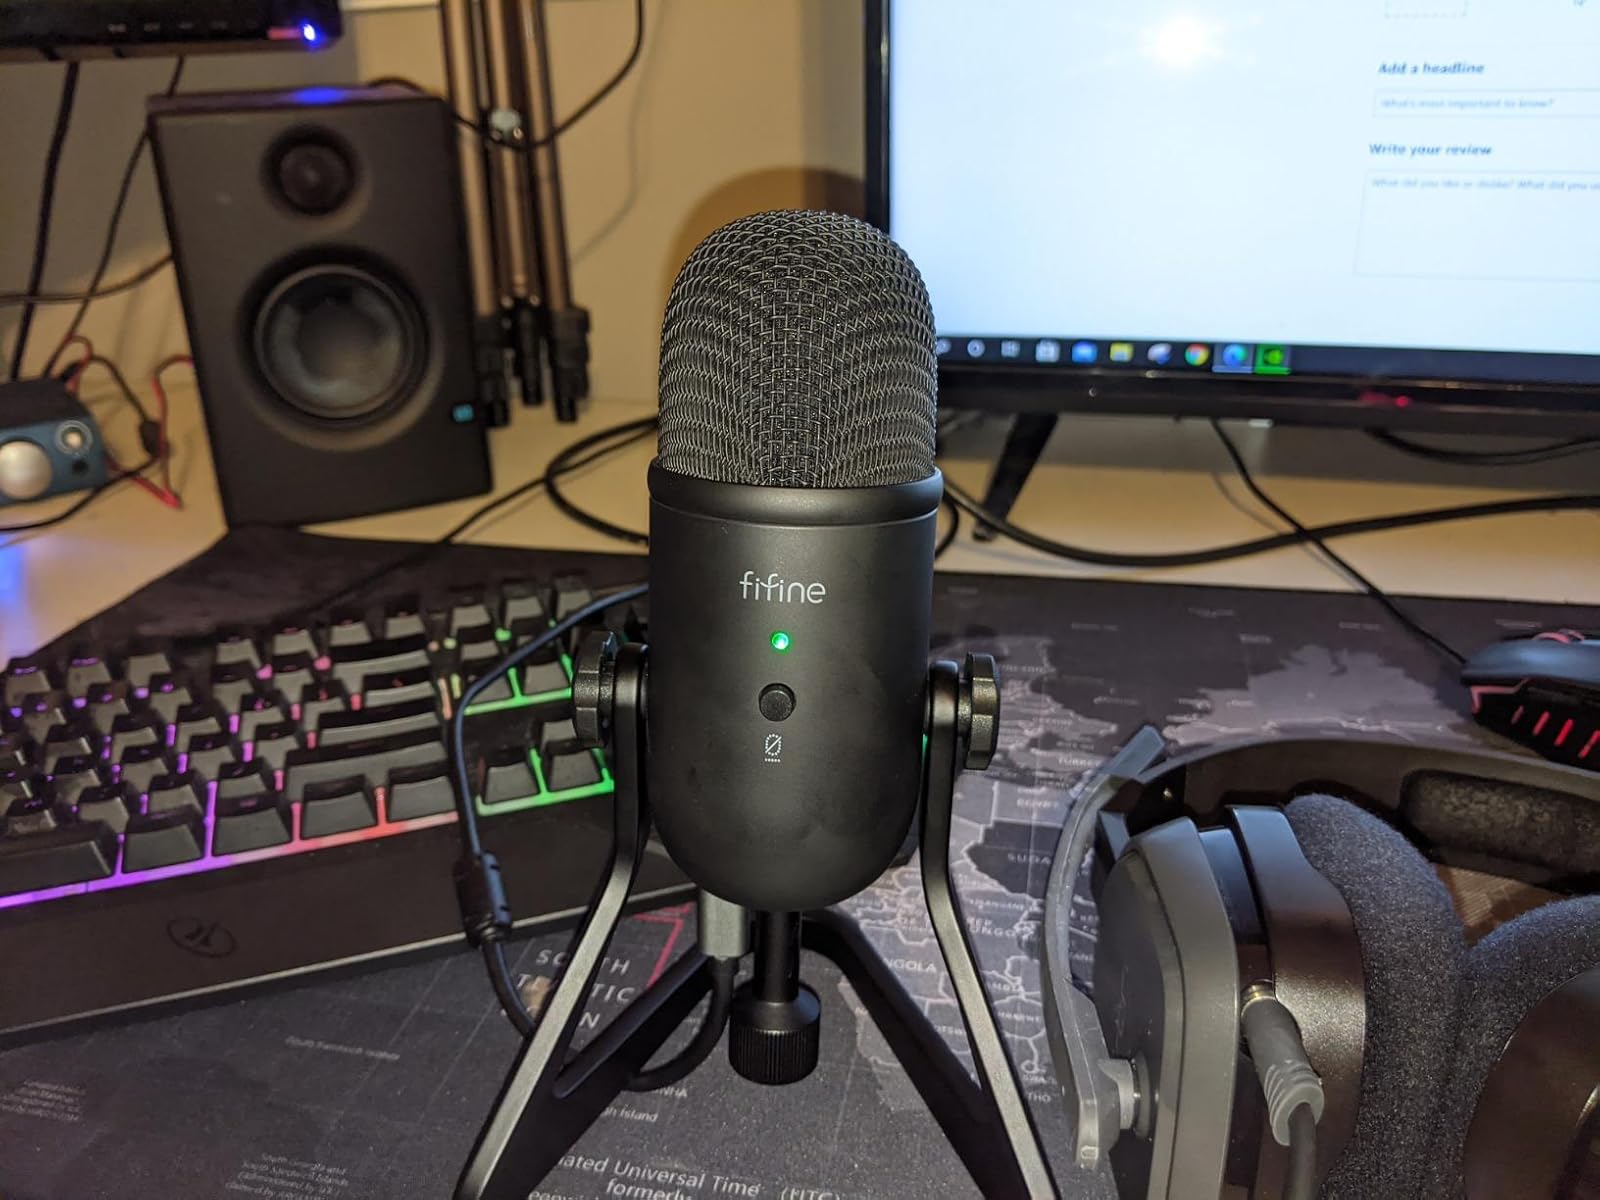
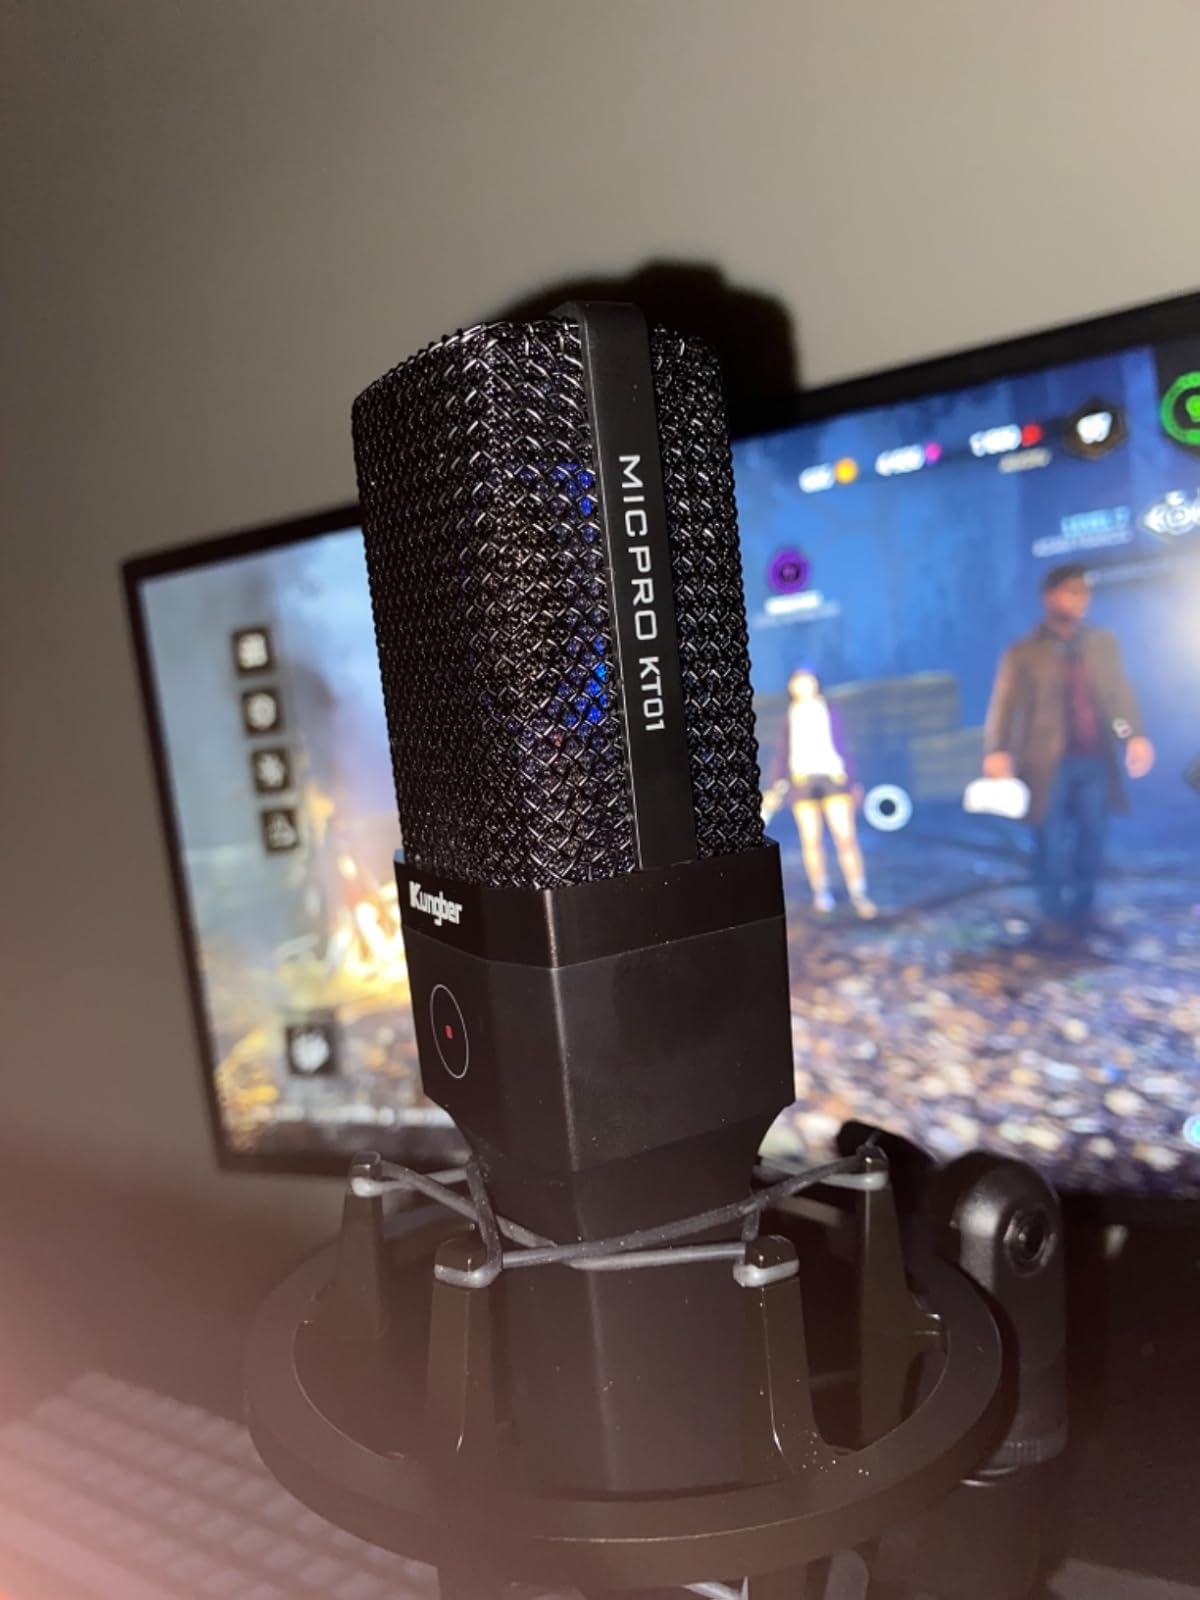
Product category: microphone
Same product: no